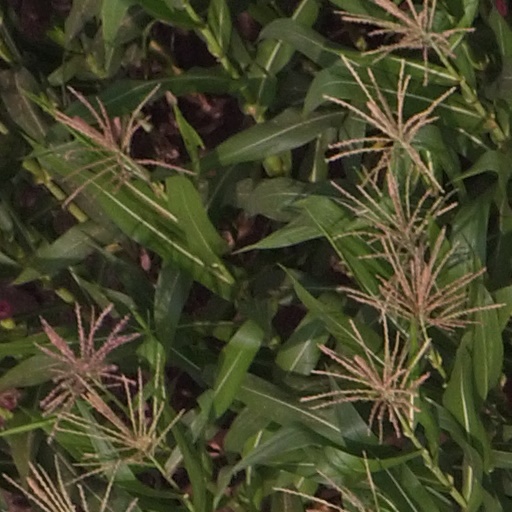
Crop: maize; corn